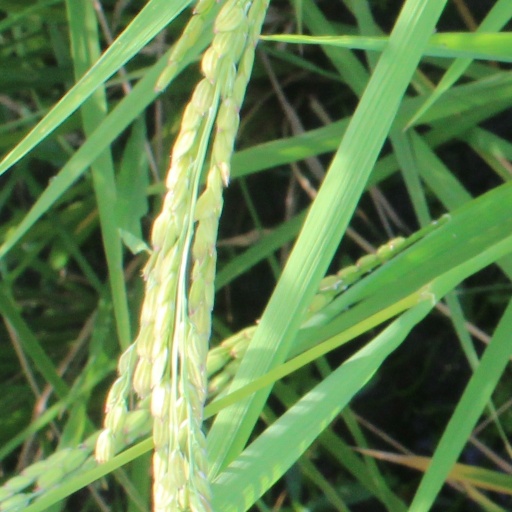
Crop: rice